Toto in the Moon

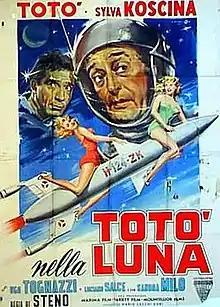

Totò nella luna (internationally released as Toto in the Moon) is a 1958 Italian comedy science fiction film written and directed by Steno. The script was co-written by Lucio Fulci. The film starred Sylva Koscina, fresh from her appearance in the 1958 blockbuster "Hercules".